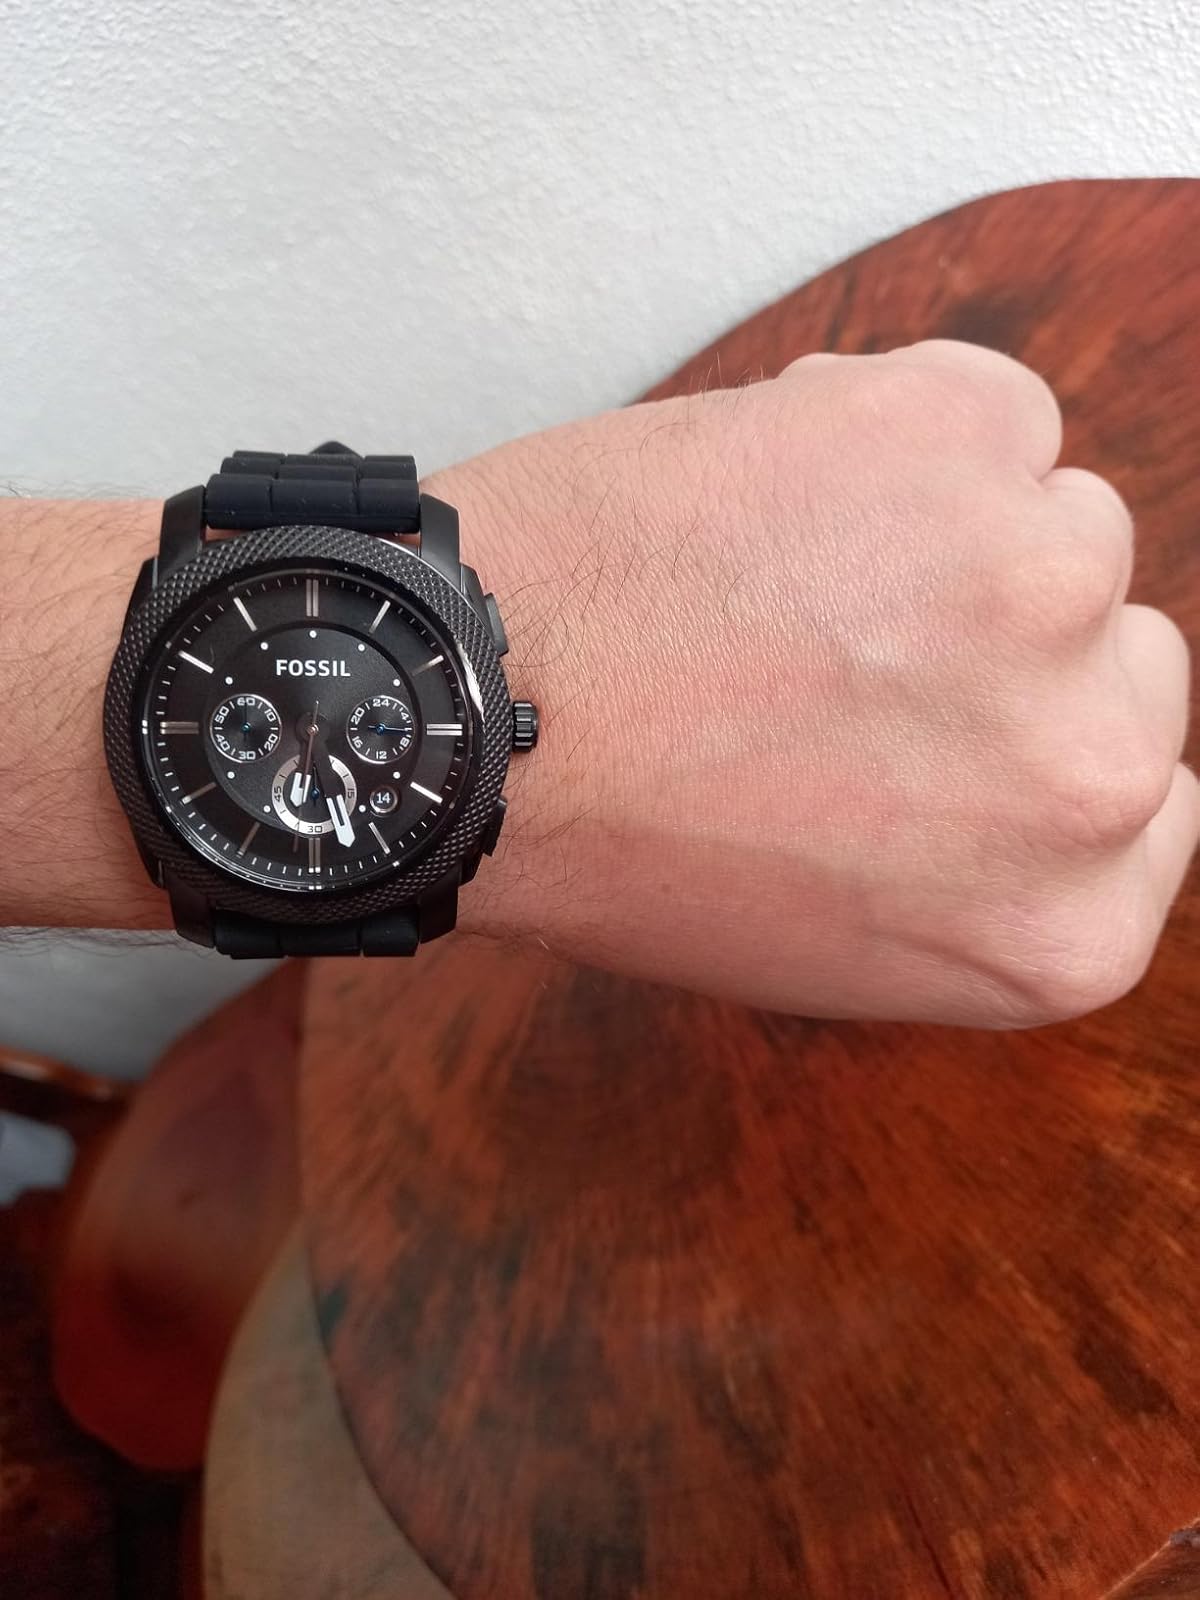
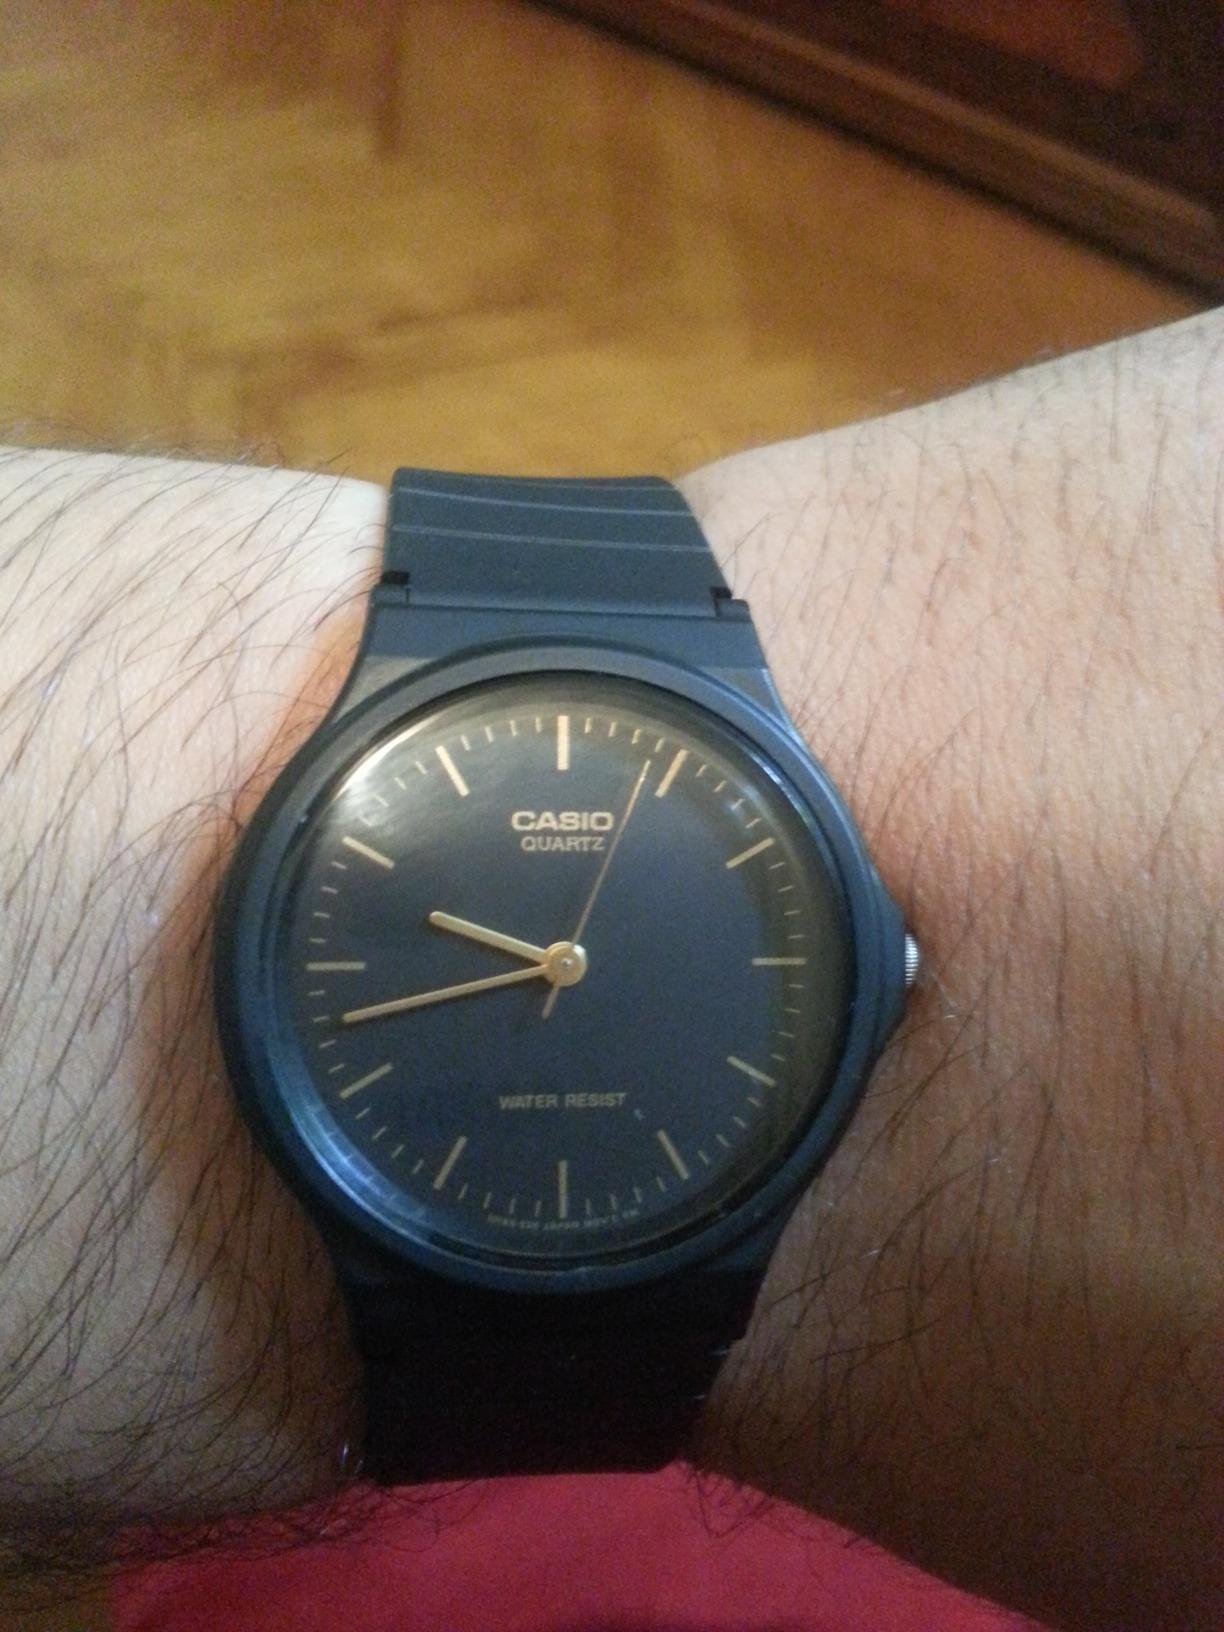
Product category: accessories_watch
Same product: no